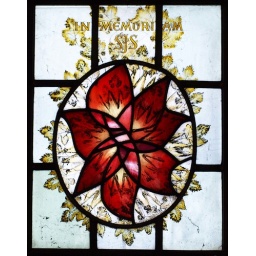
Small stained glass panels by Lawrence Lee in the nave windows of Guildford Cathedral.